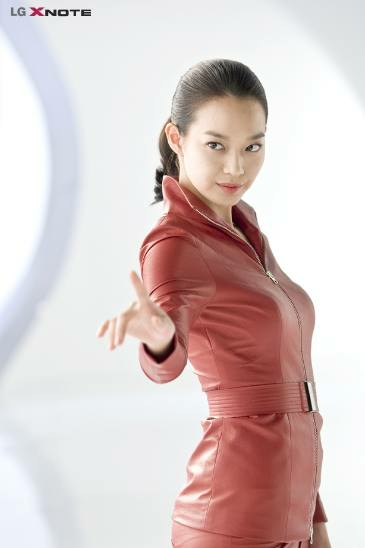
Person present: Yes